St Mary's Football Club (NTFL)

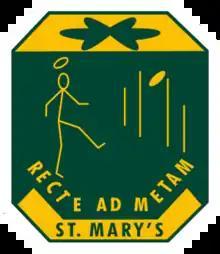

The St Marys Football Club, nicknamed, Saints, formed in 1952, is an Australian rules football club, affiliated to the Northern Territory Football League. It is famous for its record of success, with 34 NTFL premierships in 53 Grand Finals and 69 out of 72 possible final appearances. To the end of season 2023/24, St Marys have played 1336 games for 961 Wins 362 Losses and 11 Draws and 2 N/R.